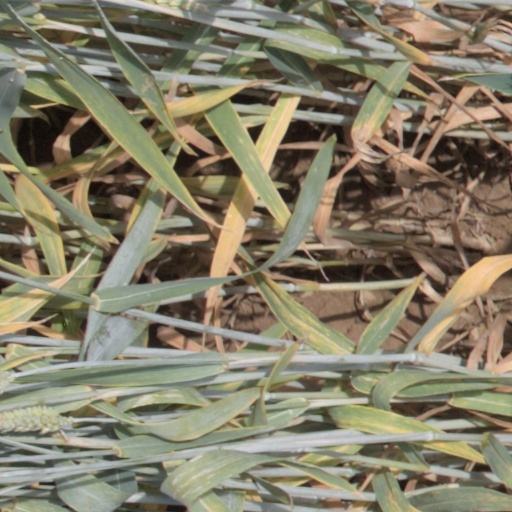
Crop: wheat